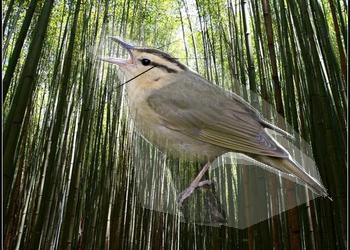
Bird species: Worm_eating_Warbler
Bird type: landbird
Background: land